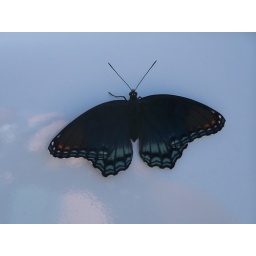
This butterfly lit on the side of our car in Oklahoma.